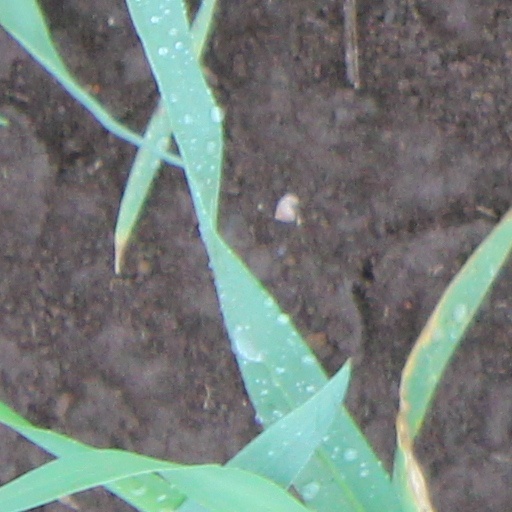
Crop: wheat